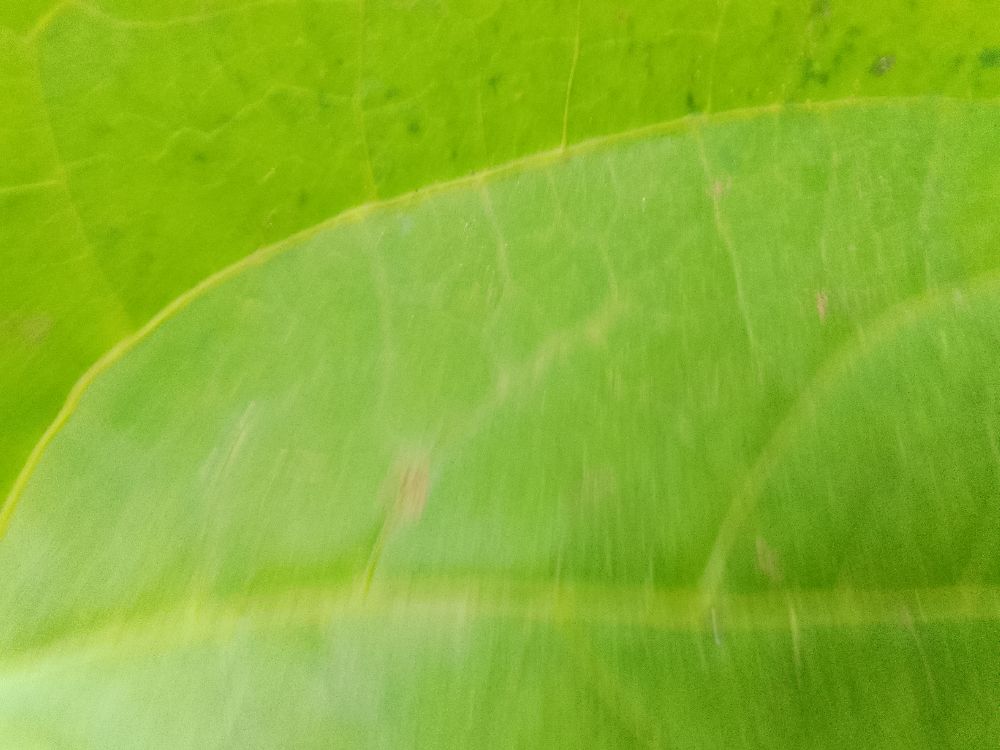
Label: healthy